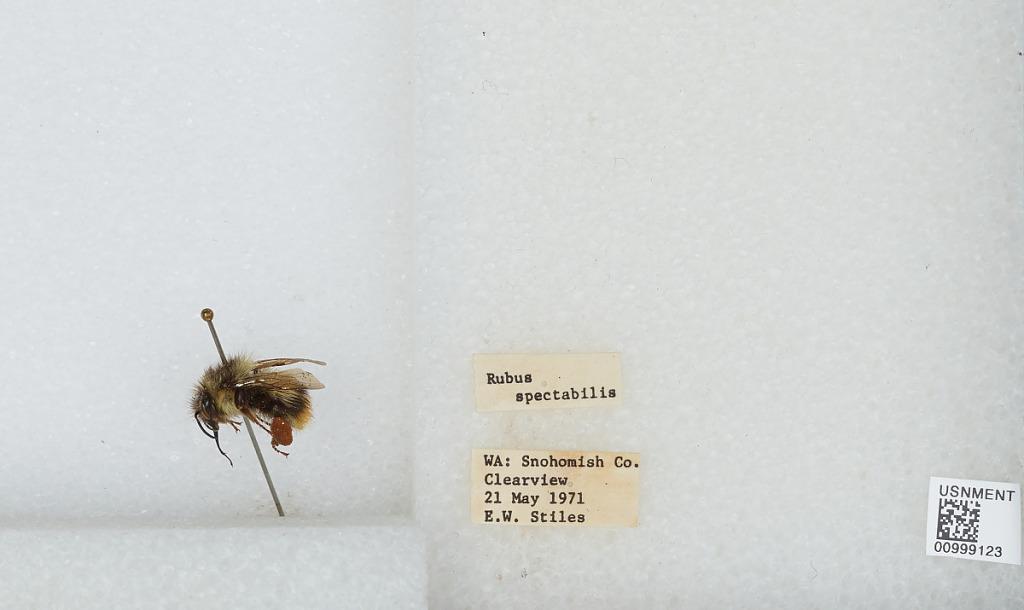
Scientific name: Bombus (Pyrobombus) mixtus Cresson
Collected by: E. Stiles
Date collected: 1971-5-21
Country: United States
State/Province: Washington
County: Snohomish
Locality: Clearview
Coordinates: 47.8292, -122.145